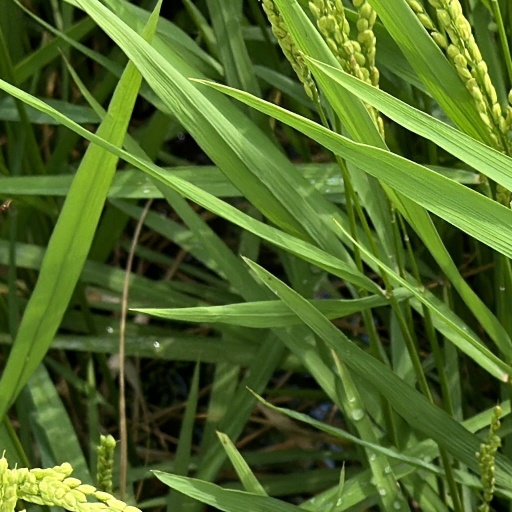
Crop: rice